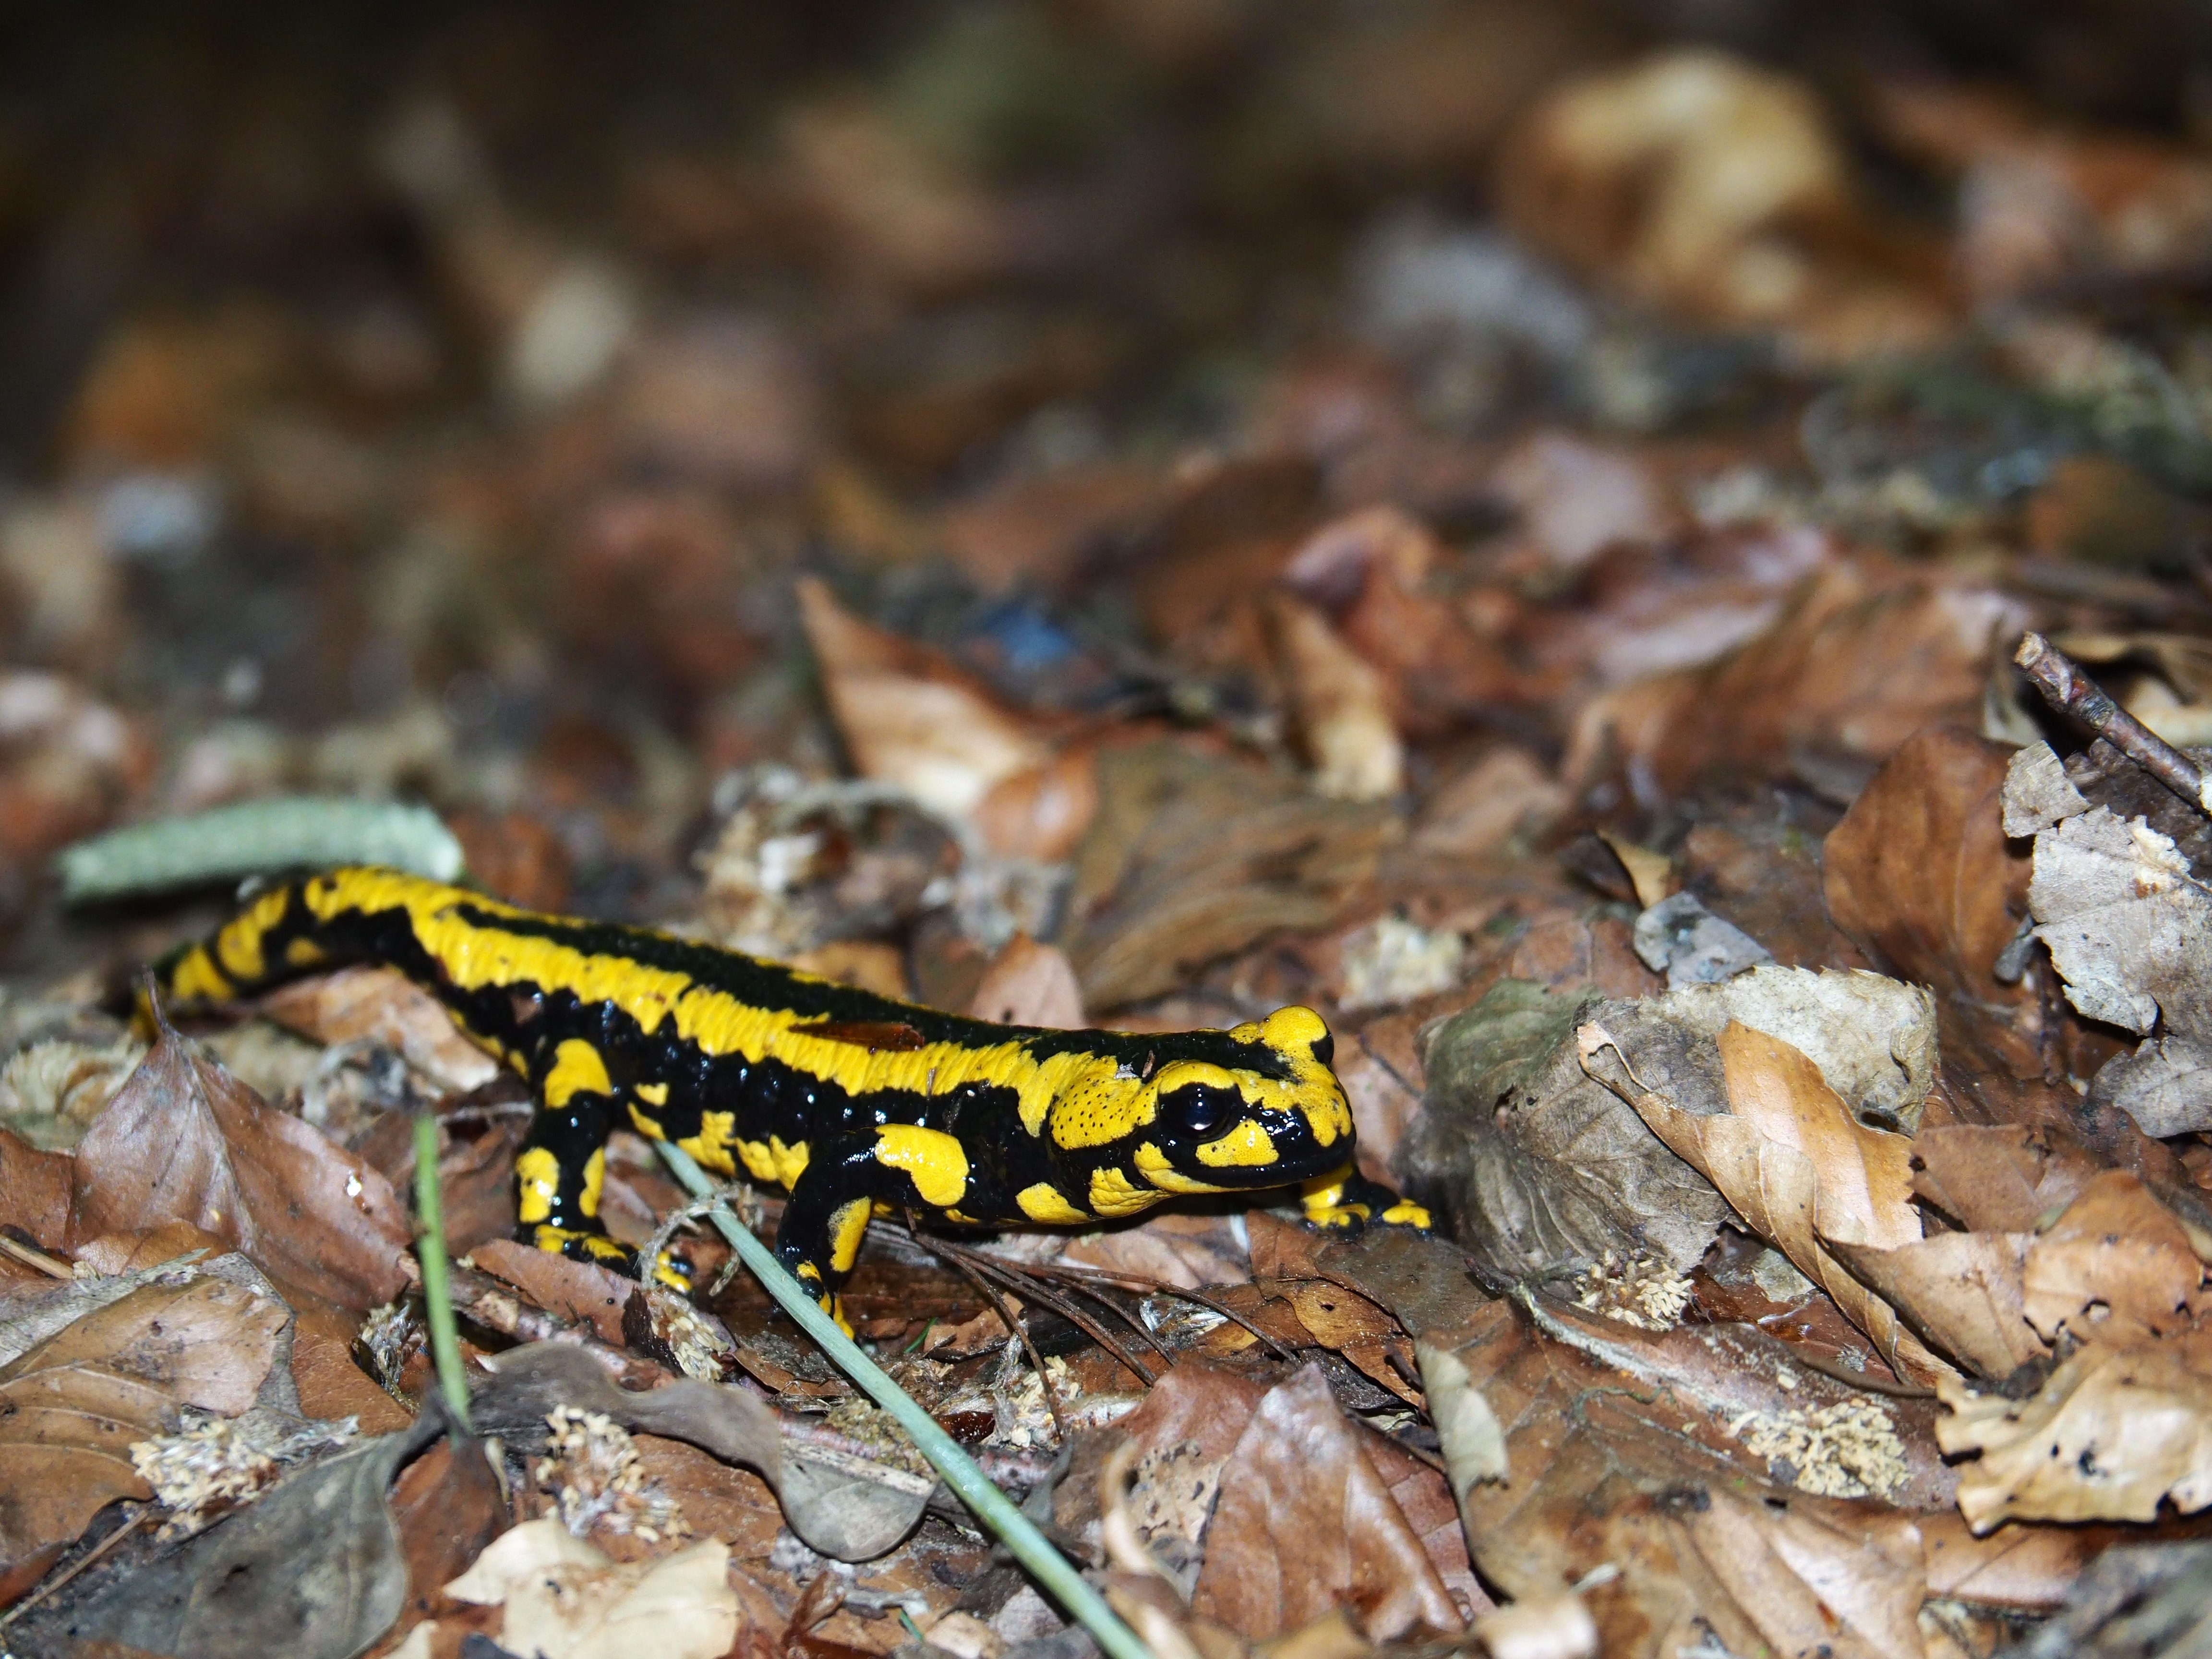
amphibian, True salamanders and newts, fire salamander, salamandra, salamander, Spotted salamander, Climbing salamander, newt, Woodland salamander, terrestrial animal, smooth newt, Mole salamander, Lungless salamander, reptile, lissotriton, adaptation, wildlife